Koliwada

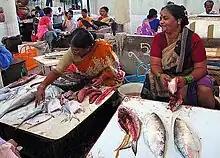
A Koli fish market

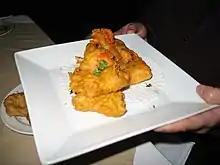
Fish Koliwada is named after Koliwada

A "machhi" market or fish market is usually located near the entrance of the Koliwada locality, or the nearest bus stand or main road. In Mumbai, very few Koli communities can afford to build dedicated market reserved for Koli fisherfolk, and therefore, most fish markets are open for sellers from other communities as well.